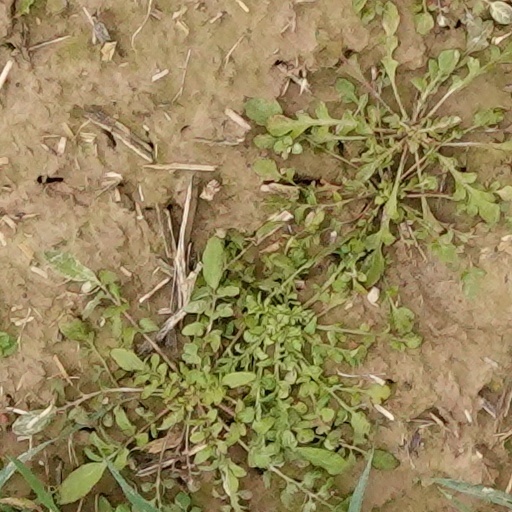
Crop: wheat